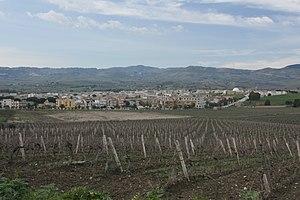
Gibellina est une commune sicilienne d'environ 4 500 habitants, située dans la province de Trapani, à 63 km au sud-est de Trapani, à 227 mètres d'altitude.